Cationic polymerization

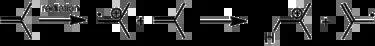
Initiation using ionizing radiation

Propagation proceeds by addition of monomer to the active species, i.e. the carbenium ion. The monomer is added to the growing chain in a head-to-tail fashion; in the process, the cationic end group is regenerated to allow for the next round of monomer addition.